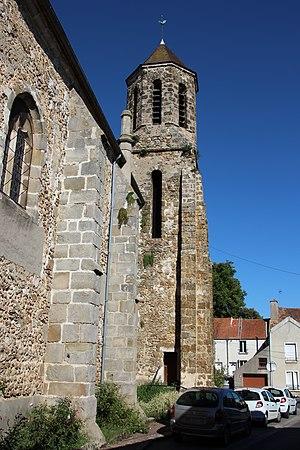
Église Sainte-Marie-Madeleine de Marcoussis en France. Object location48°